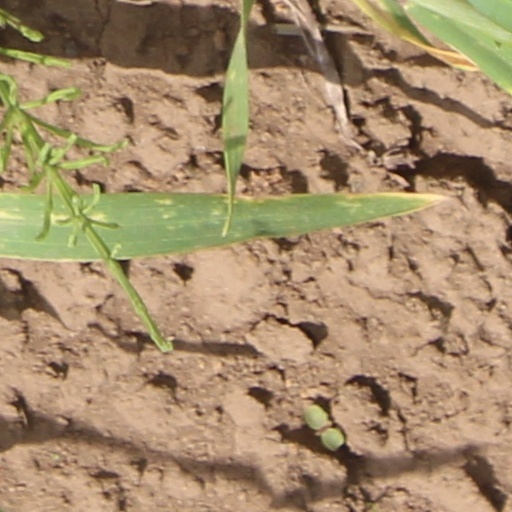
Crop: wheat